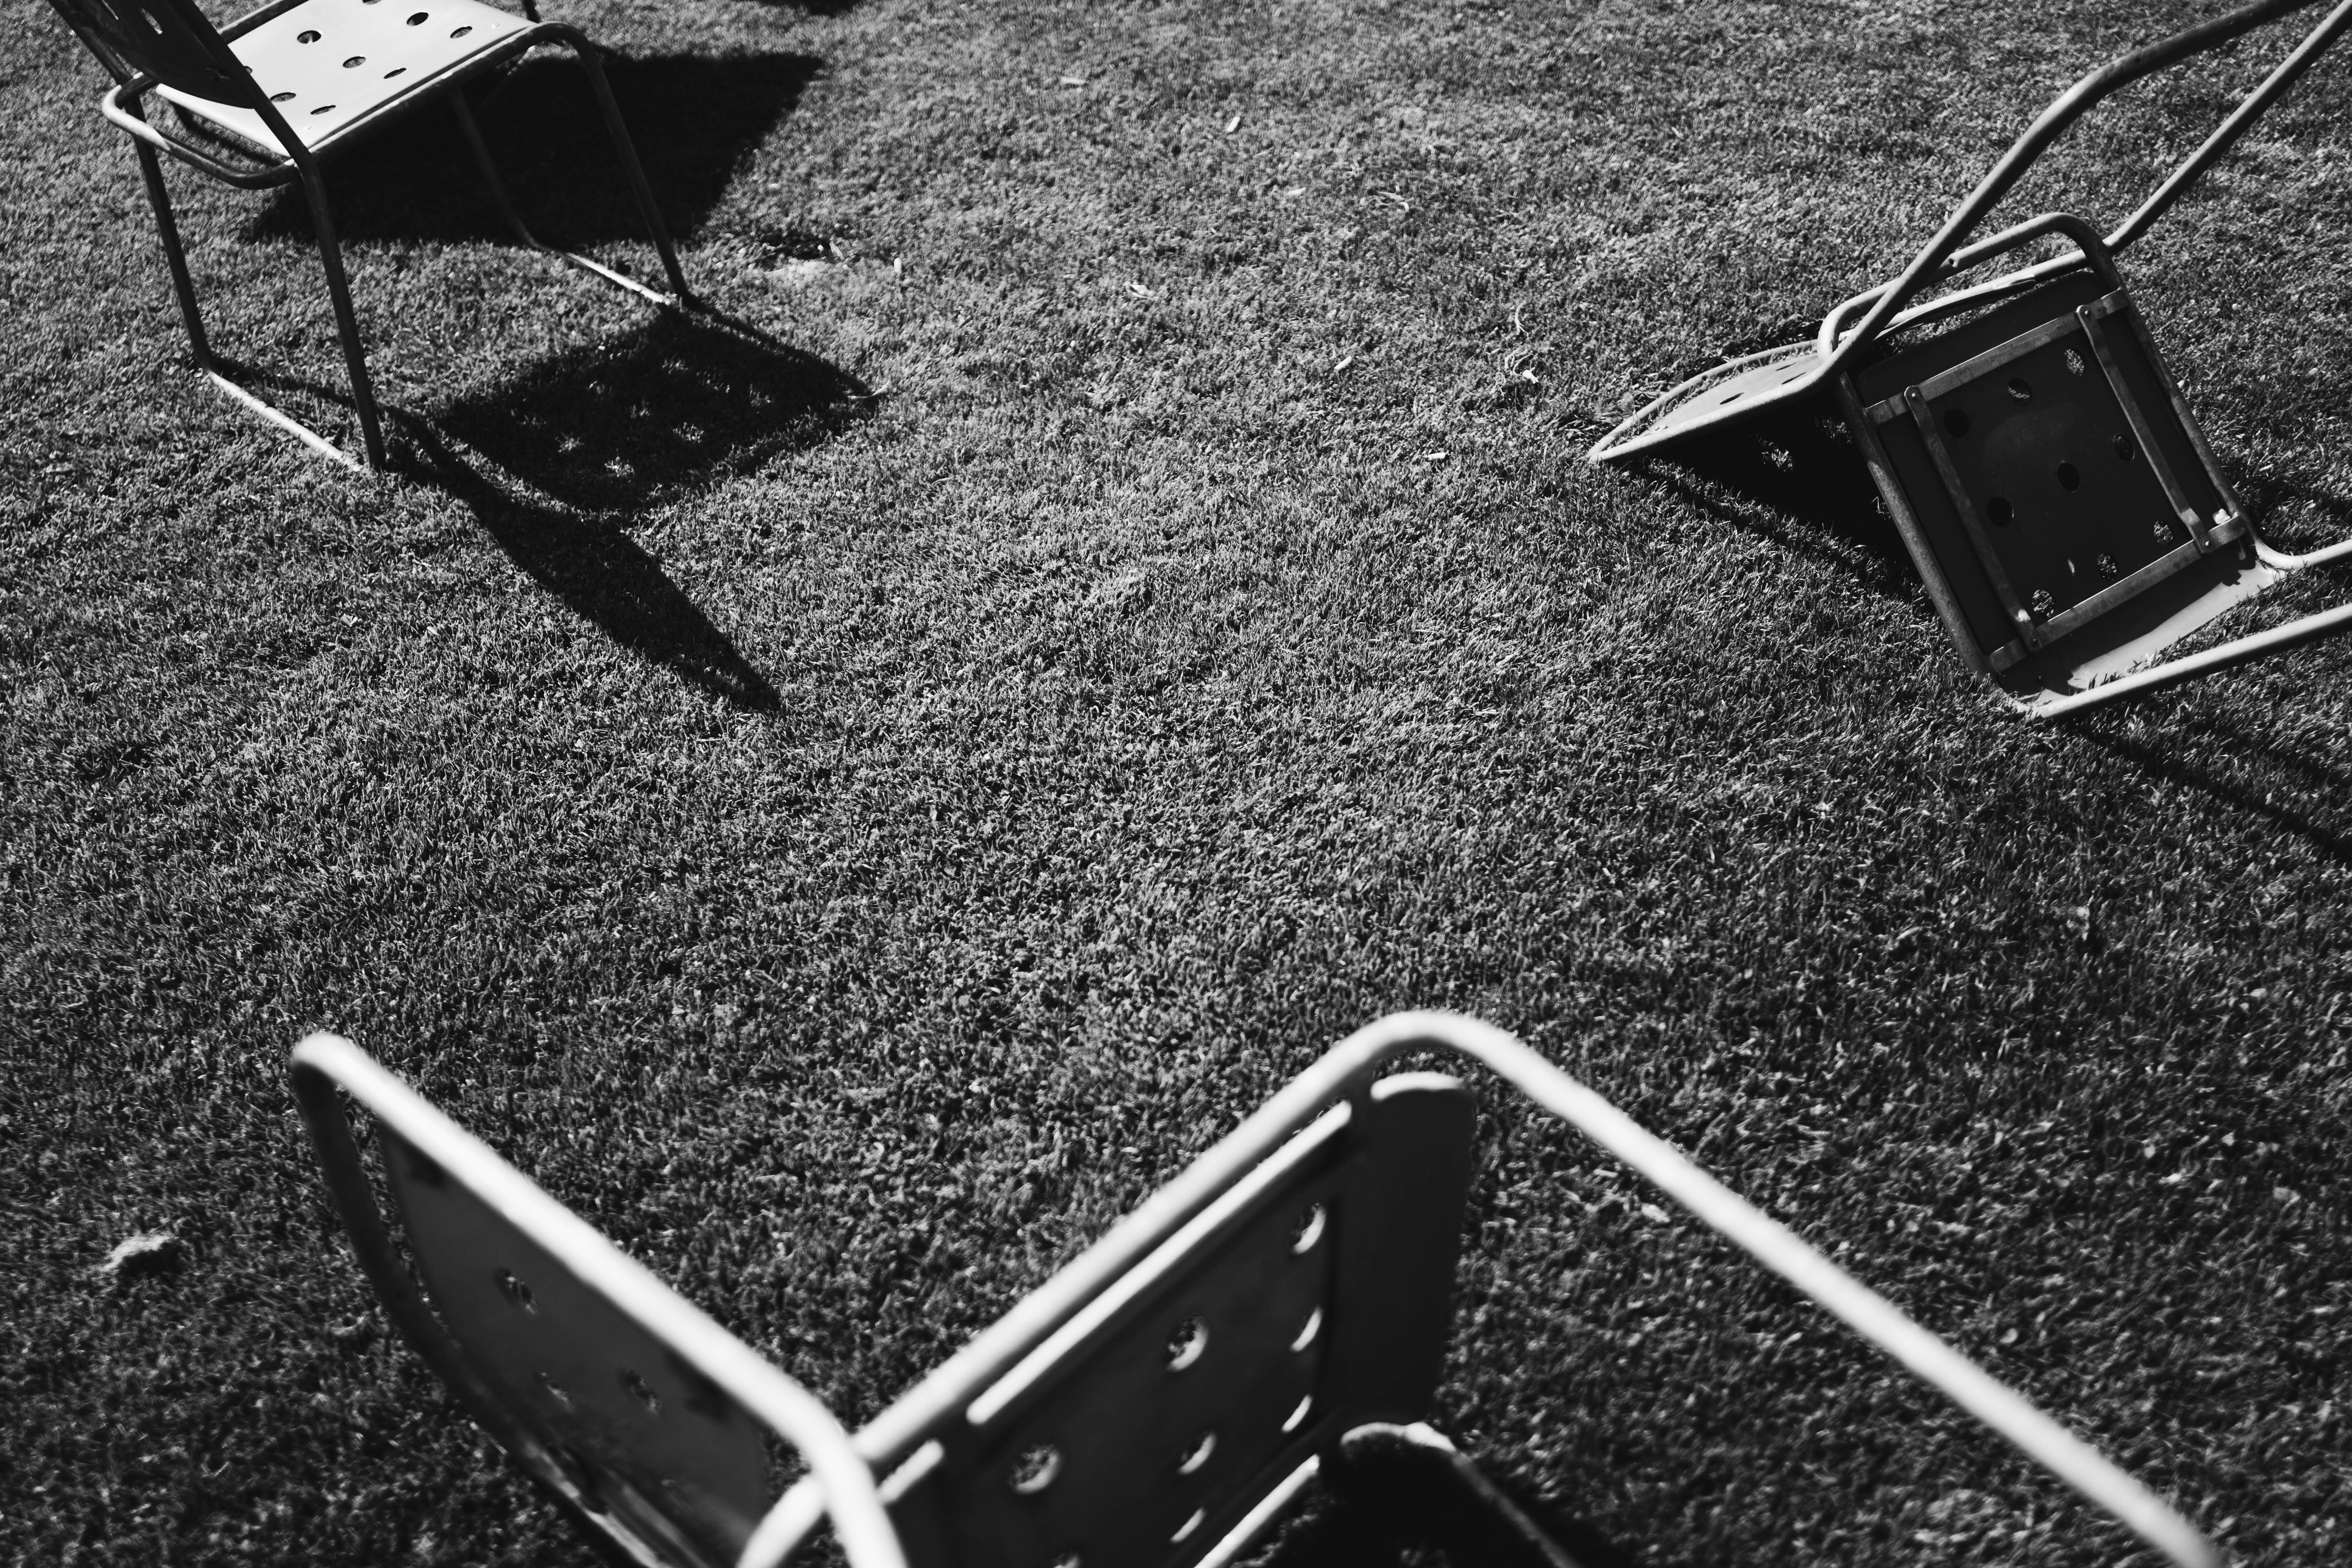
light, black and white, white, photography, floor, asphalt, line, shadow, darkness, black, monochrome, shape, flooring, road surface, monochrome photography